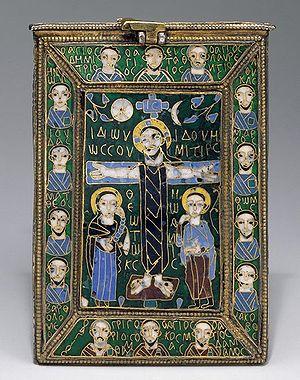
Les reliques sont les restes matériels qu'a ou qu'aurait laissés derrière elle une personne vénérée en mourant : soit des parties de son corps, soit d'autres objets qu'elle a, ou avait, pour certains croyants, sanctifiés par son contact. Le culte des reliques reposant sur le possible transfert de la sacralité du corps saint sur le dévot, leur émiettement multiplie leurs bienfaits puisque chaque parcelle conserve la charge sacrale primitive. La conservation et le culte de dulie relative de ces restes sont une pratique en vigueur dans plusieurs religions. Il en découle des croyances et des pratiques religieuses variées, mais aussi de vifs débats quant à leur authenticité, le commerce ou le culte quasi superstitieux dont elles ont été ou sont encore l'objet, les « détracteurs » des reliques qui pratiquent le scepticisme scientifique n’ayant souvent pas plus d’arguments décisifs pour prouver leur fausseté ou cette superstition que les défenseurs pour prouver leur authenticité, leur virtus ou leur potestas réelles.
Un certain nombre de reliques associées à Jésus ont fait l'objet de vénération tout au long de l'histoire du christianisme. Si certains croient en leur authenticité, d'autres en doutent profondément. Par exemple, au XVIᵉ siècle, le théologien catholique Érasme écrit ironiquement à propos de la prolifération des reliques, notamment en évoquant le nombre de bâtiments qui auraient pu être construits à partir du bois de la croix utilisée dans la crucifixion du Christ. De même, alors que des experts argumentent pour savoir si le Christ a été crucifié avec trois ou quatre clous, plus de 30 « saints clous » continuent à être vénérés comme des reliques à travers l'Europe. Le Christ n'ayant pas laissé de reliques corporelles suite à son Ascension, les Catholiques et Orthodoxes ont vénéré principalement des reliques de contact.
L'émail byzantin est un art de l'émail cloisonné, une tradition du travail du métal et du verre, pratiqué dans l'Empire byzantin du VIᵉ au XIIᵉ siècle. Les Byzantins ont perfectionné une forme complexe d'émaillage vitrifié, permettant l'illustration de portraits iconographiques, petits et détaillés.
La Vraie Croix, dite également Sainte Croix, serait la croix sur laquelle Jésus-Christ a été crucifié.